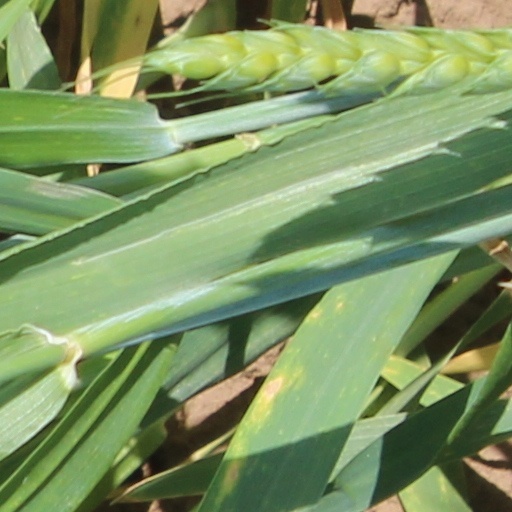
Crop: wheat